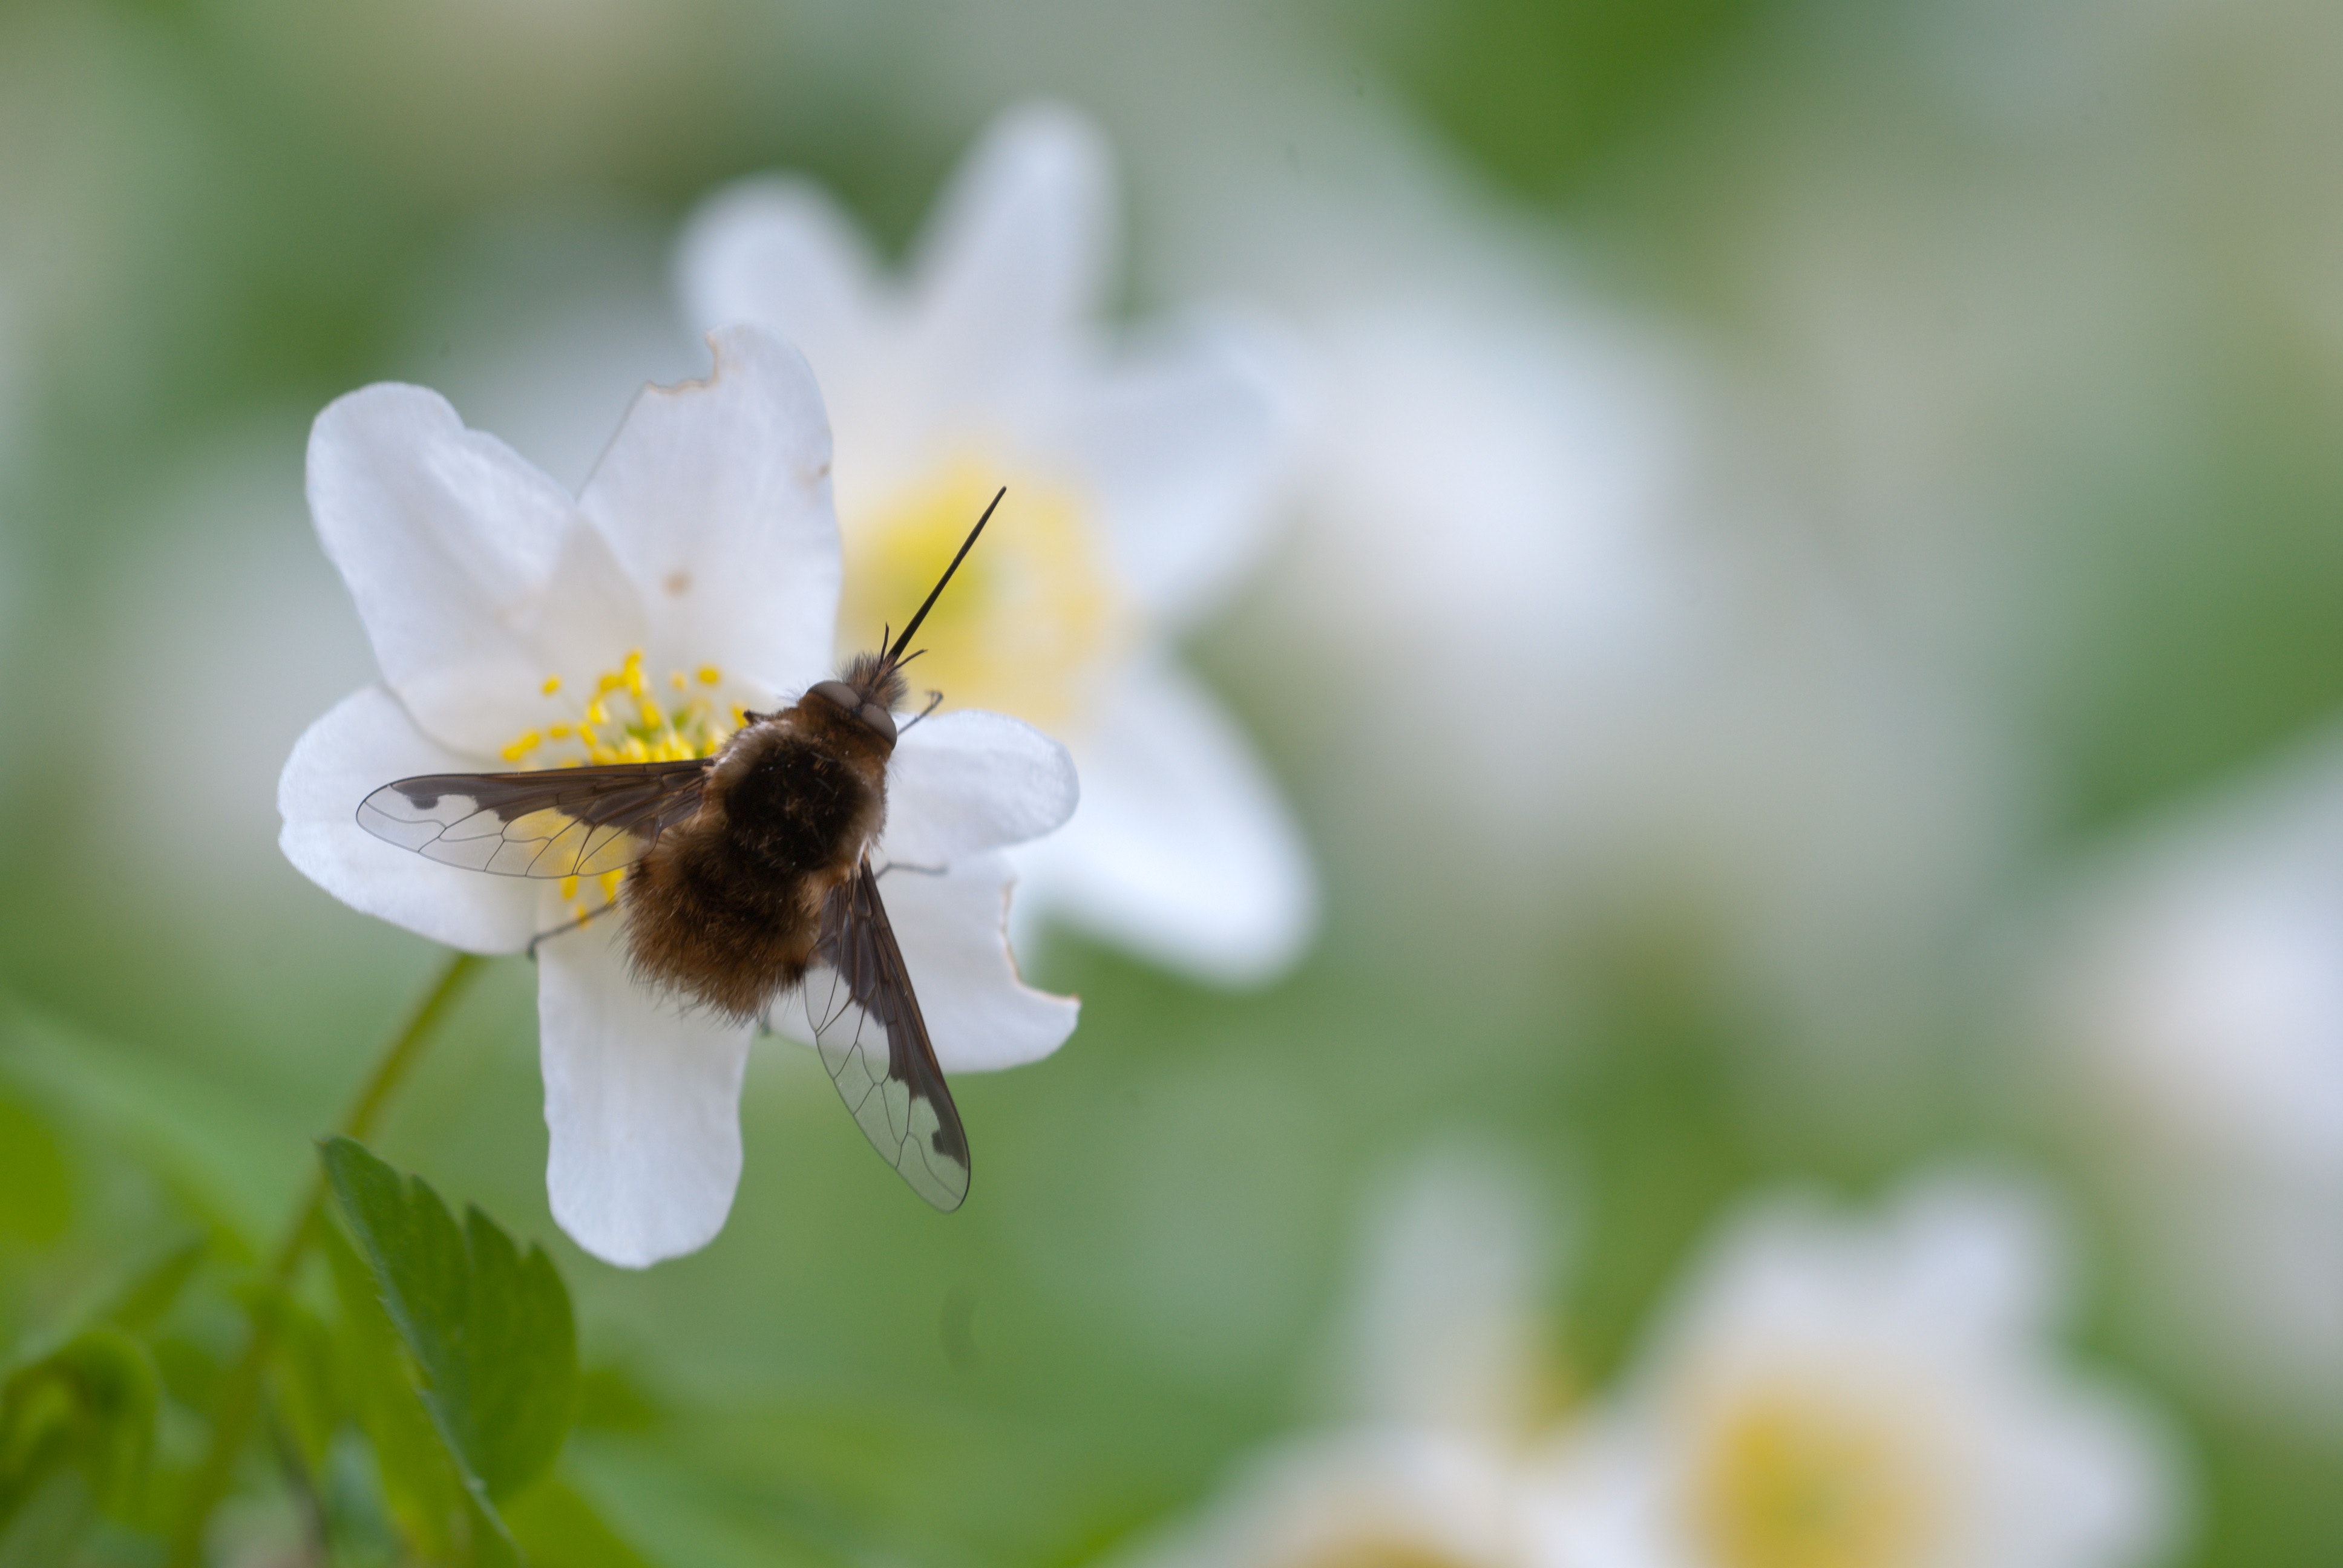
insect, flower, bee, honeybee, petal, plant, membrane winged insect, pollen, flowering plant, nectar, pollinator, wildflower, macro photography, hoverfly, invertebrate, fly, pest, spring, close up, bumblebee, photography, anemone, carpenter bee, cinquefoil, bombyliidae, arthropod